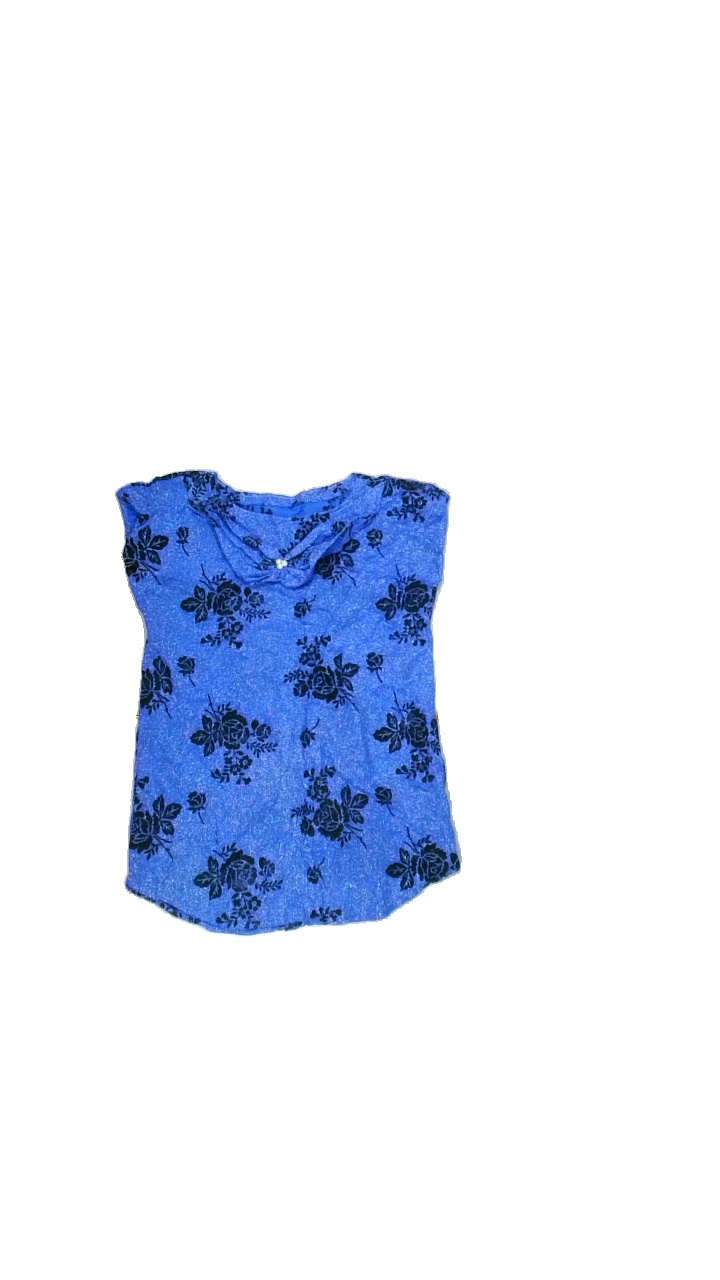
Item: Blouse (Ladies)
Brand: Missing
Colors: Blue, Black
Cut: Regular, C-collar
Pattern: Floral print
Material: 100%nylon
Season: Spring
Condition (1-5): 3
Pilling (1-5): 4
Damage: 1
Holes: Minor
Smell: Major
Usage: Export
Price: <50